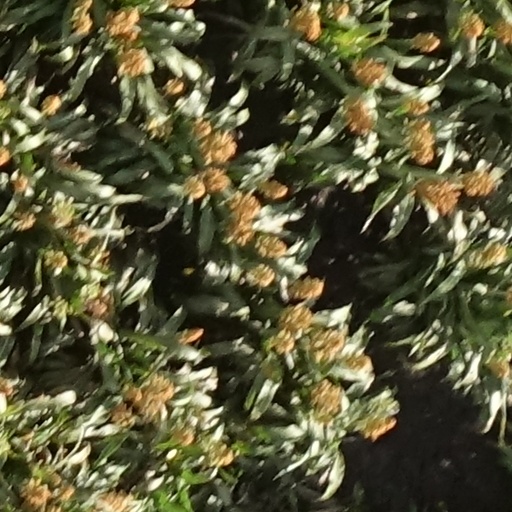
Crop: sorghum